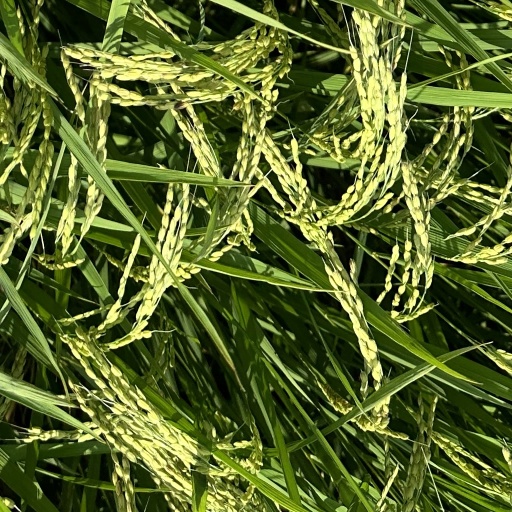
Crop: rice